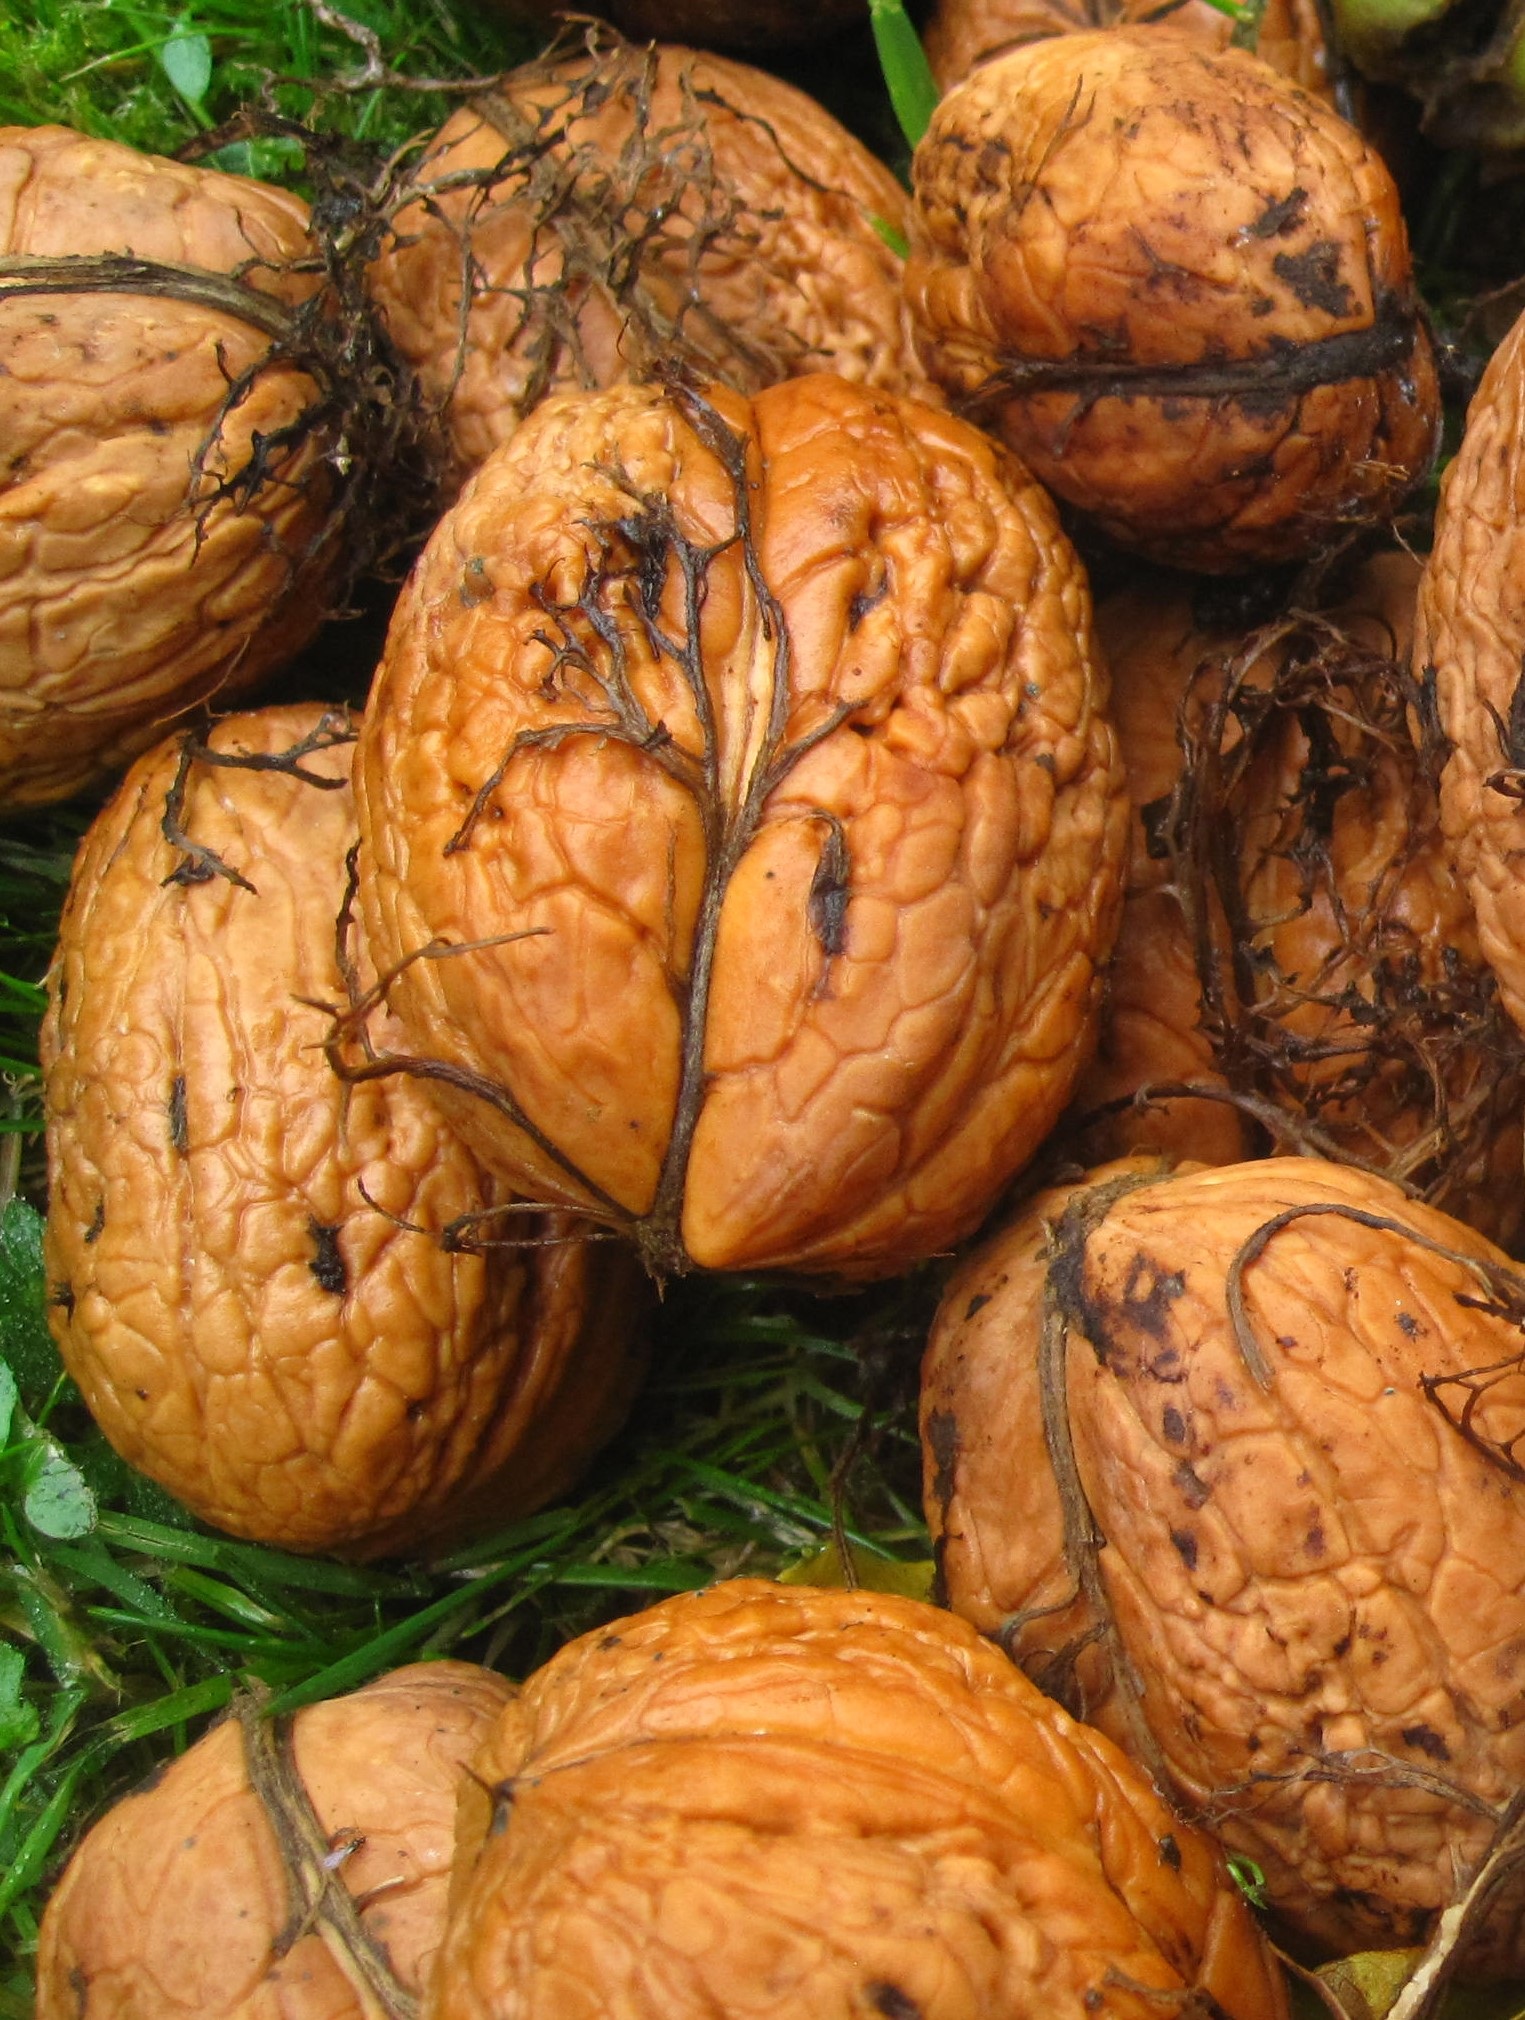
nature, food, green, harvest, produce, pumpkin, brown, nut, garden, shell, gourd, walnut, organ, carving, october, frisch, time of year, cucurbita, nuclear, flowering plant, harvest time, real walnut, juglans, fibrous, fresh walnuts, by the tree fell, winter squash, land plant, nuts seeds, tree nuts